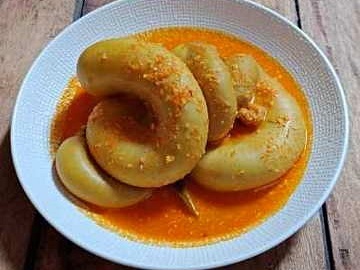
Label: gulai_tambusu